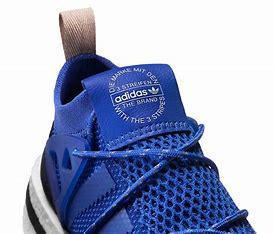
Brand: Adidas
Model: Arkyn